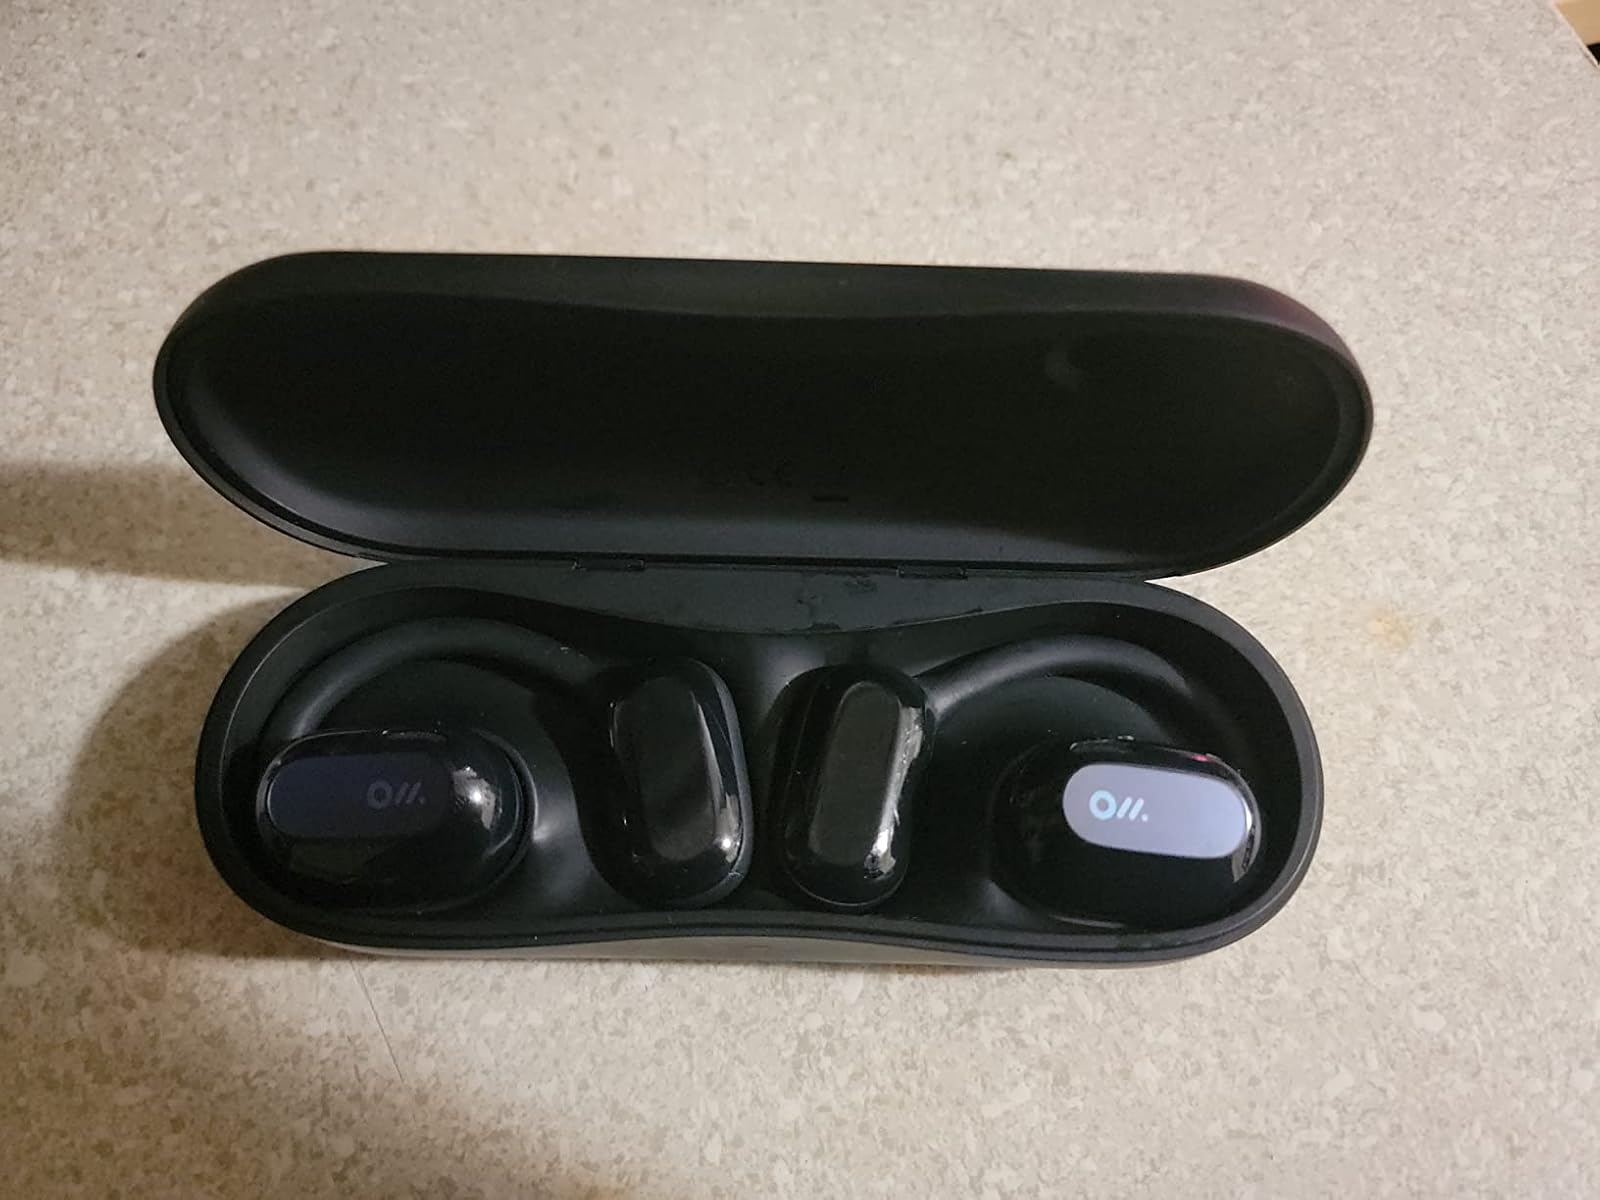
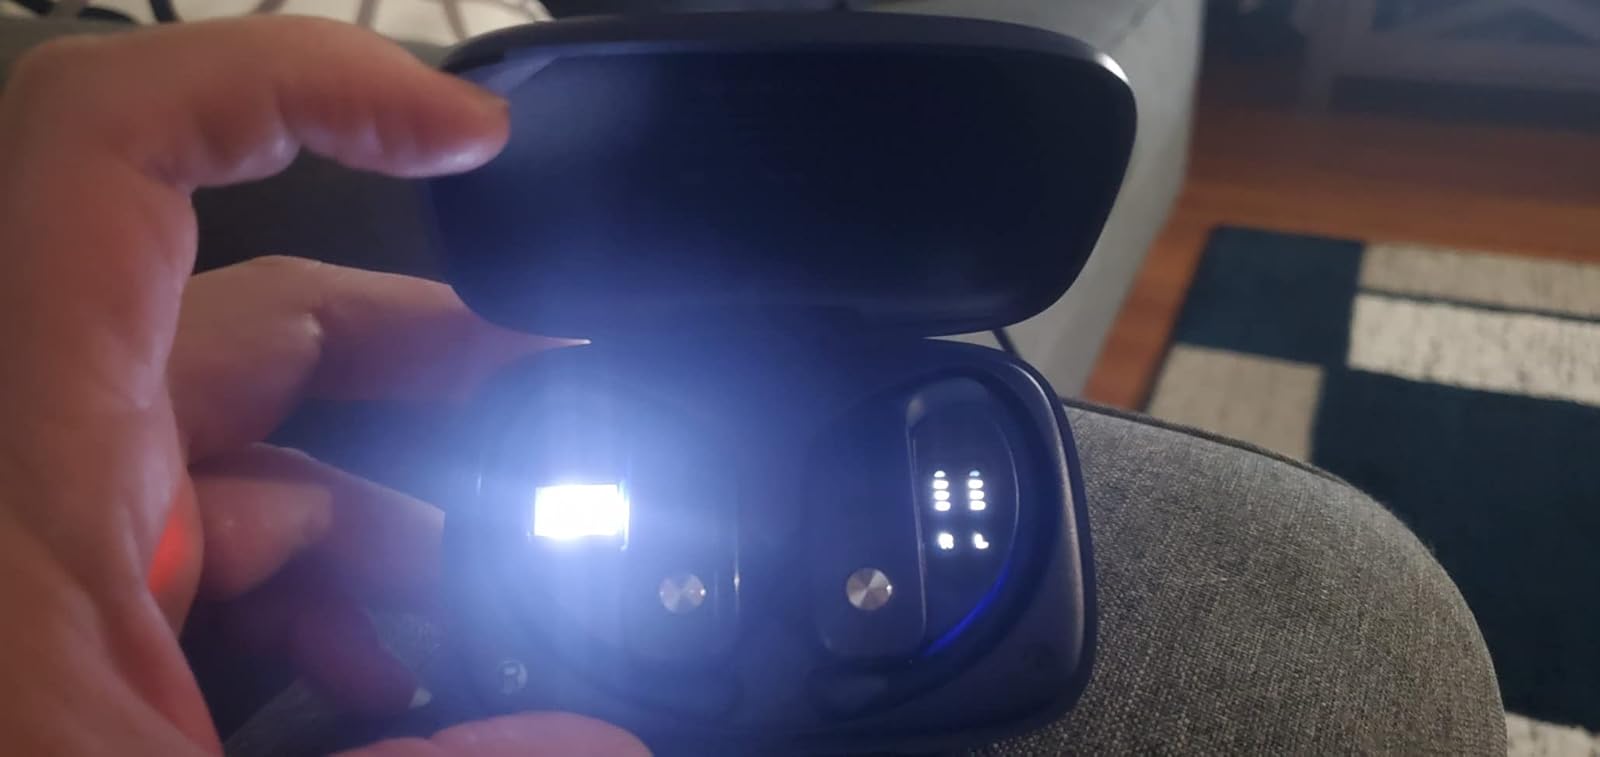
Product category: earbuds
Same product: no